Houlgate

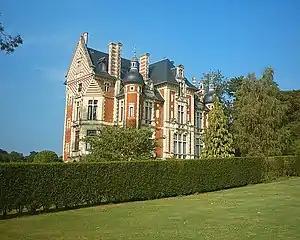
The Manor of Beuzeval in summer 2004

It was called the Manoir d'Aché-Beuzeval, after the family of lords that reigned over these lands. The castle was built over a motte-and-bailey of 200 paces in diameter, the moat was 12 feet wide. It had a bridge and a brook held up by a dam and mill. The castle also possessed a chapel (dedicated to Sainte-Marie-Madeleine). With its land and dependencies, its garden and park, it had an area of approximately 100 ha. The castle was lived in and transformed by the Dachey (D'Aché), de Séran, de Saint-Laurens, de Morel and Boistard de Prémagny families. Its last occupant was Louis Henry d'Agier, mayor of Beuzeval from 1818 to 1831. Old and uncomfortable it ceased being lived in.